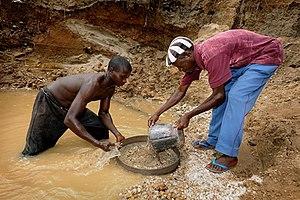
Le diamant est l'allotrope de haute pression du carbone, métastable à basses température et pression. Moins stable que le graphite et la lonsdaléite qui sont les deux autres formes de cristallisation du carbone, sa renommée en tant que minéral lui vient de ses propriétés physiques et des fortes liaisons covalentes entre ses atomes arrangés selon un système cristallin cubique. En particulier, le diamant est le matériau naturel le plus dur et il possède une très forte conductivité thermique. Ses propriétés font que le diamant trouve de nombreuses applications dans l'industrie comme outils de coupe et d'usinage, dans les sciences comme bistouris ou enclumes à diamant et dans la joaillerie pour ses propriétés optiques.